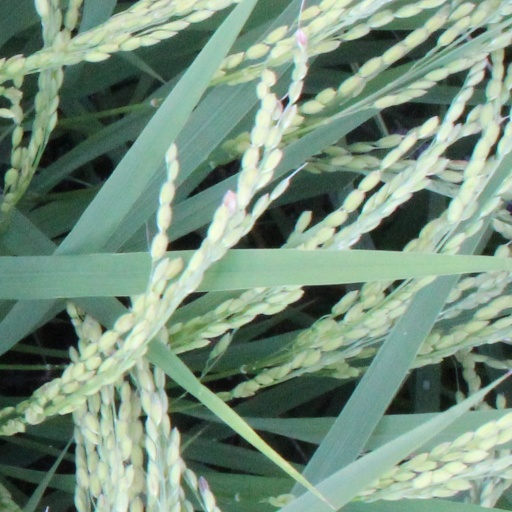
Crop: rice